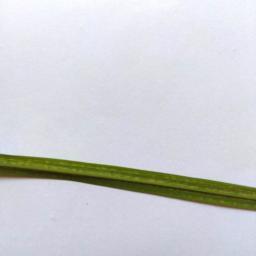
Label: Rice___Healthy